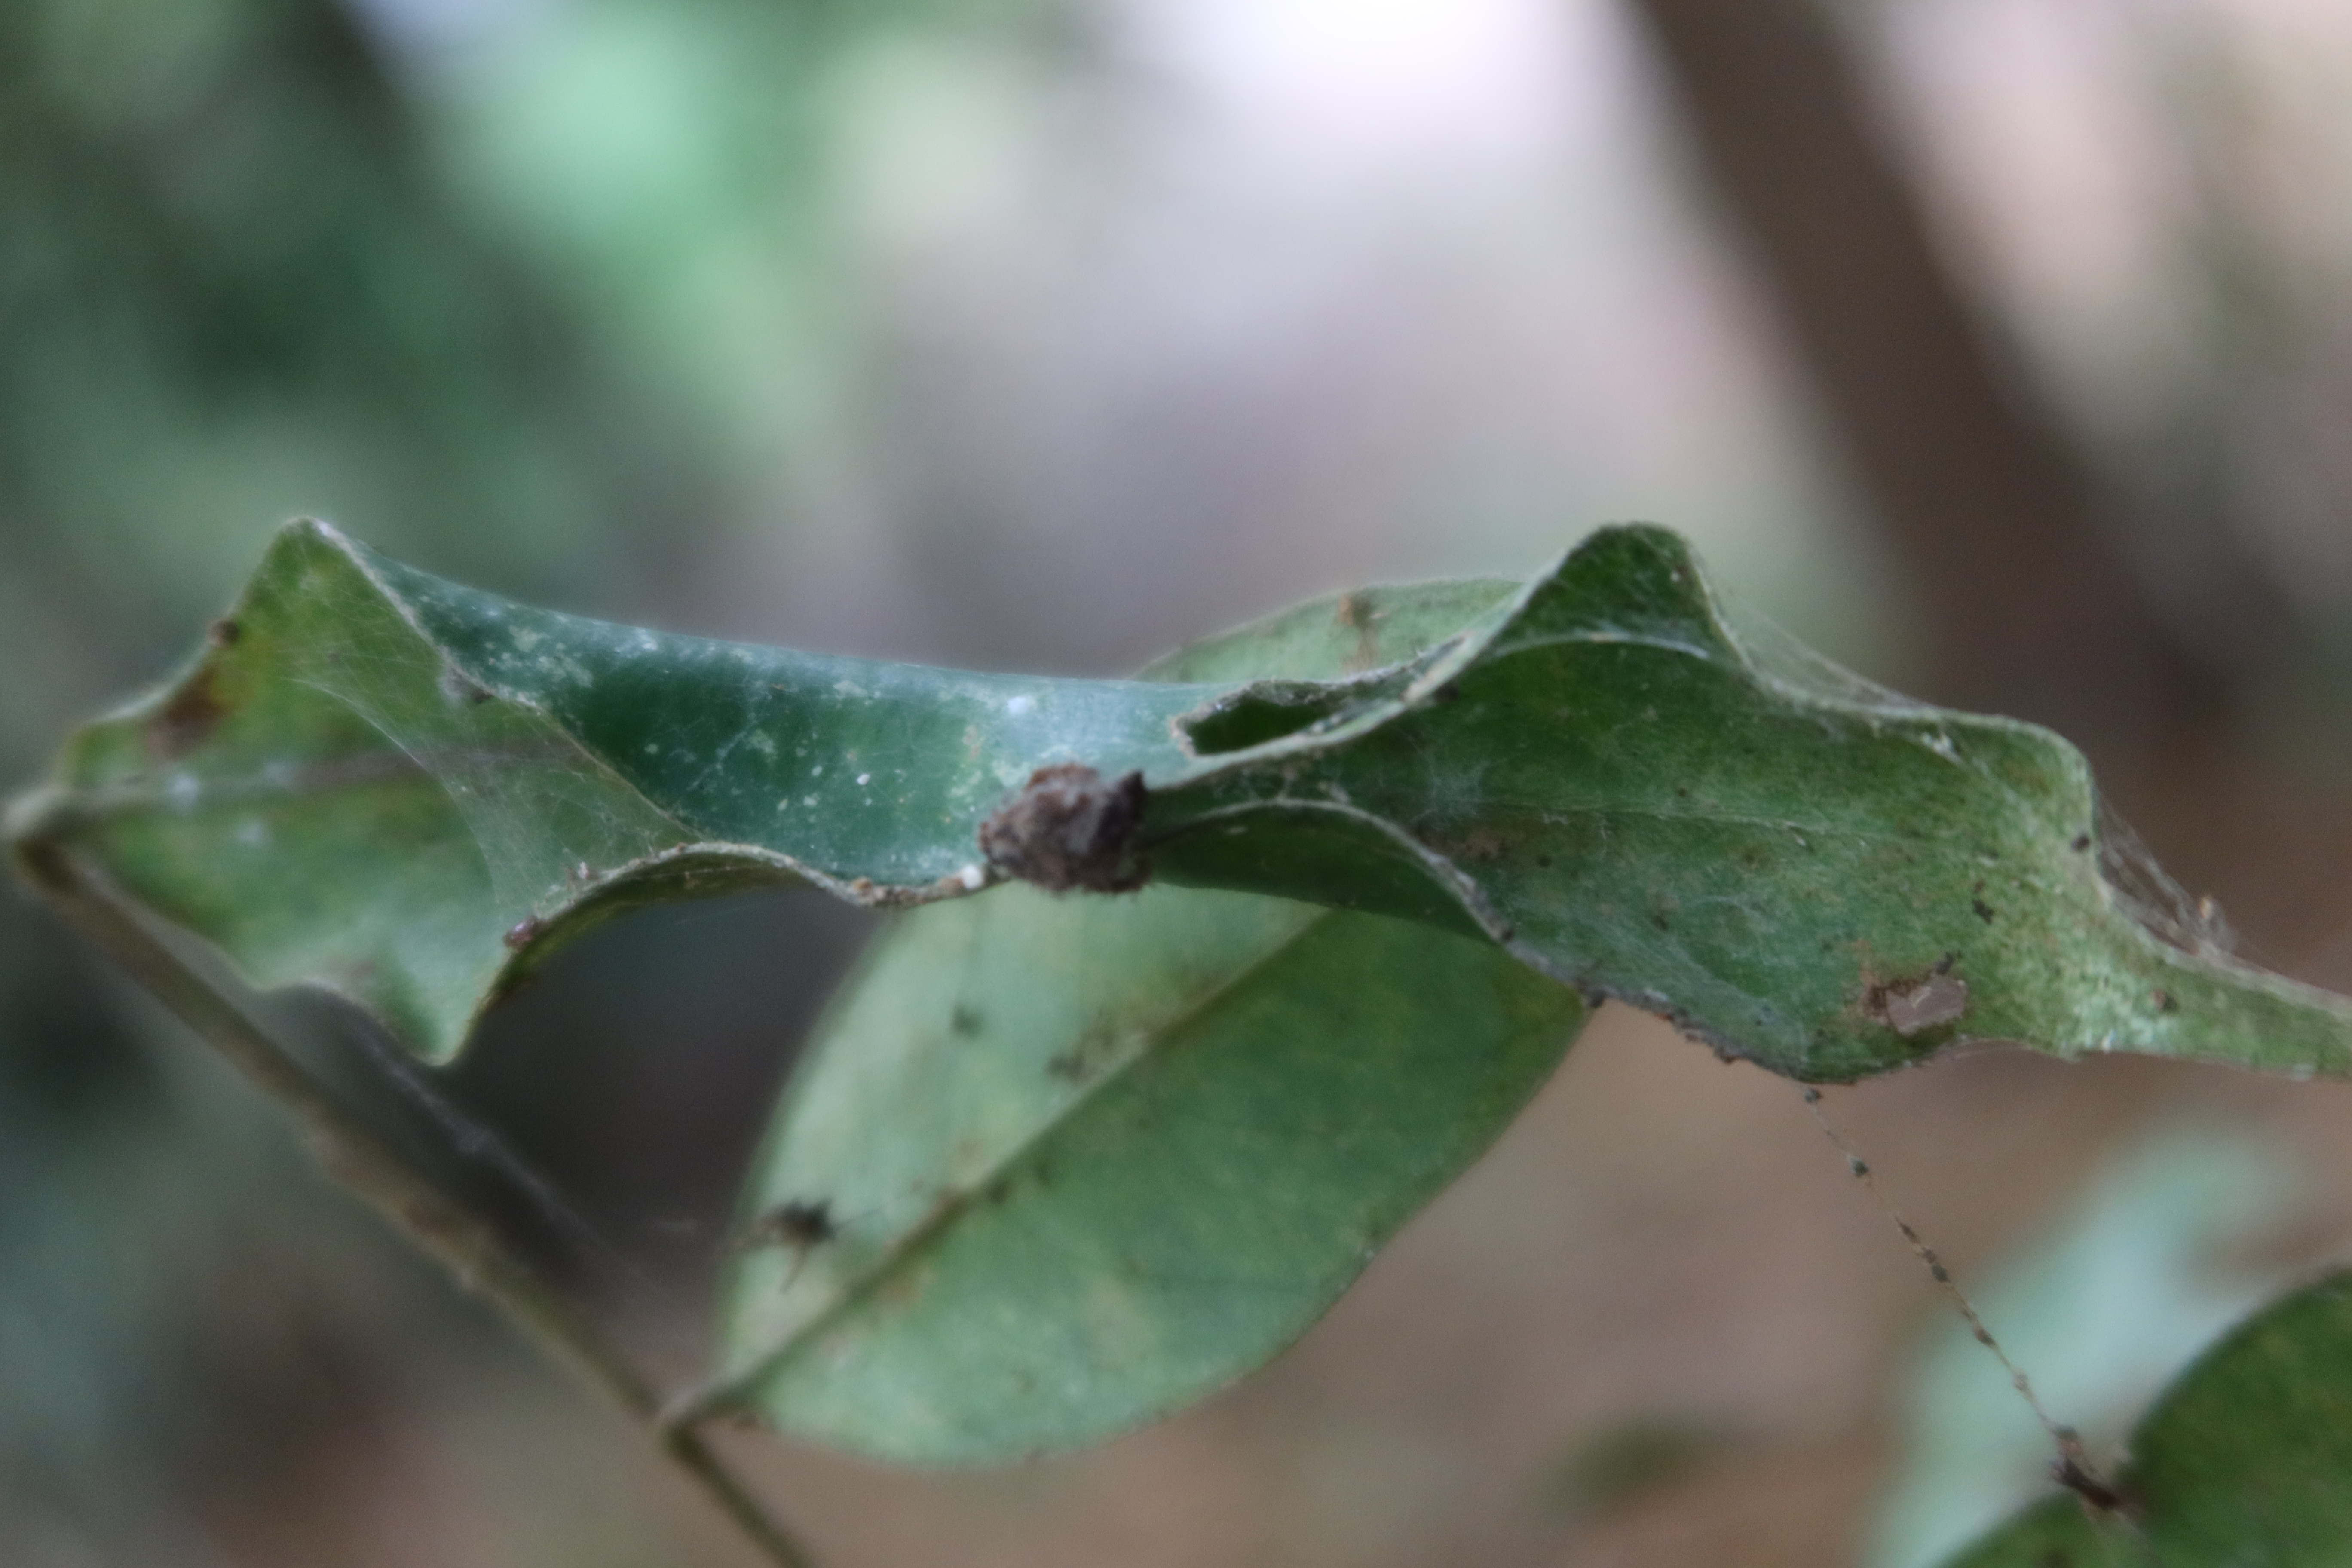
Label: Spiders